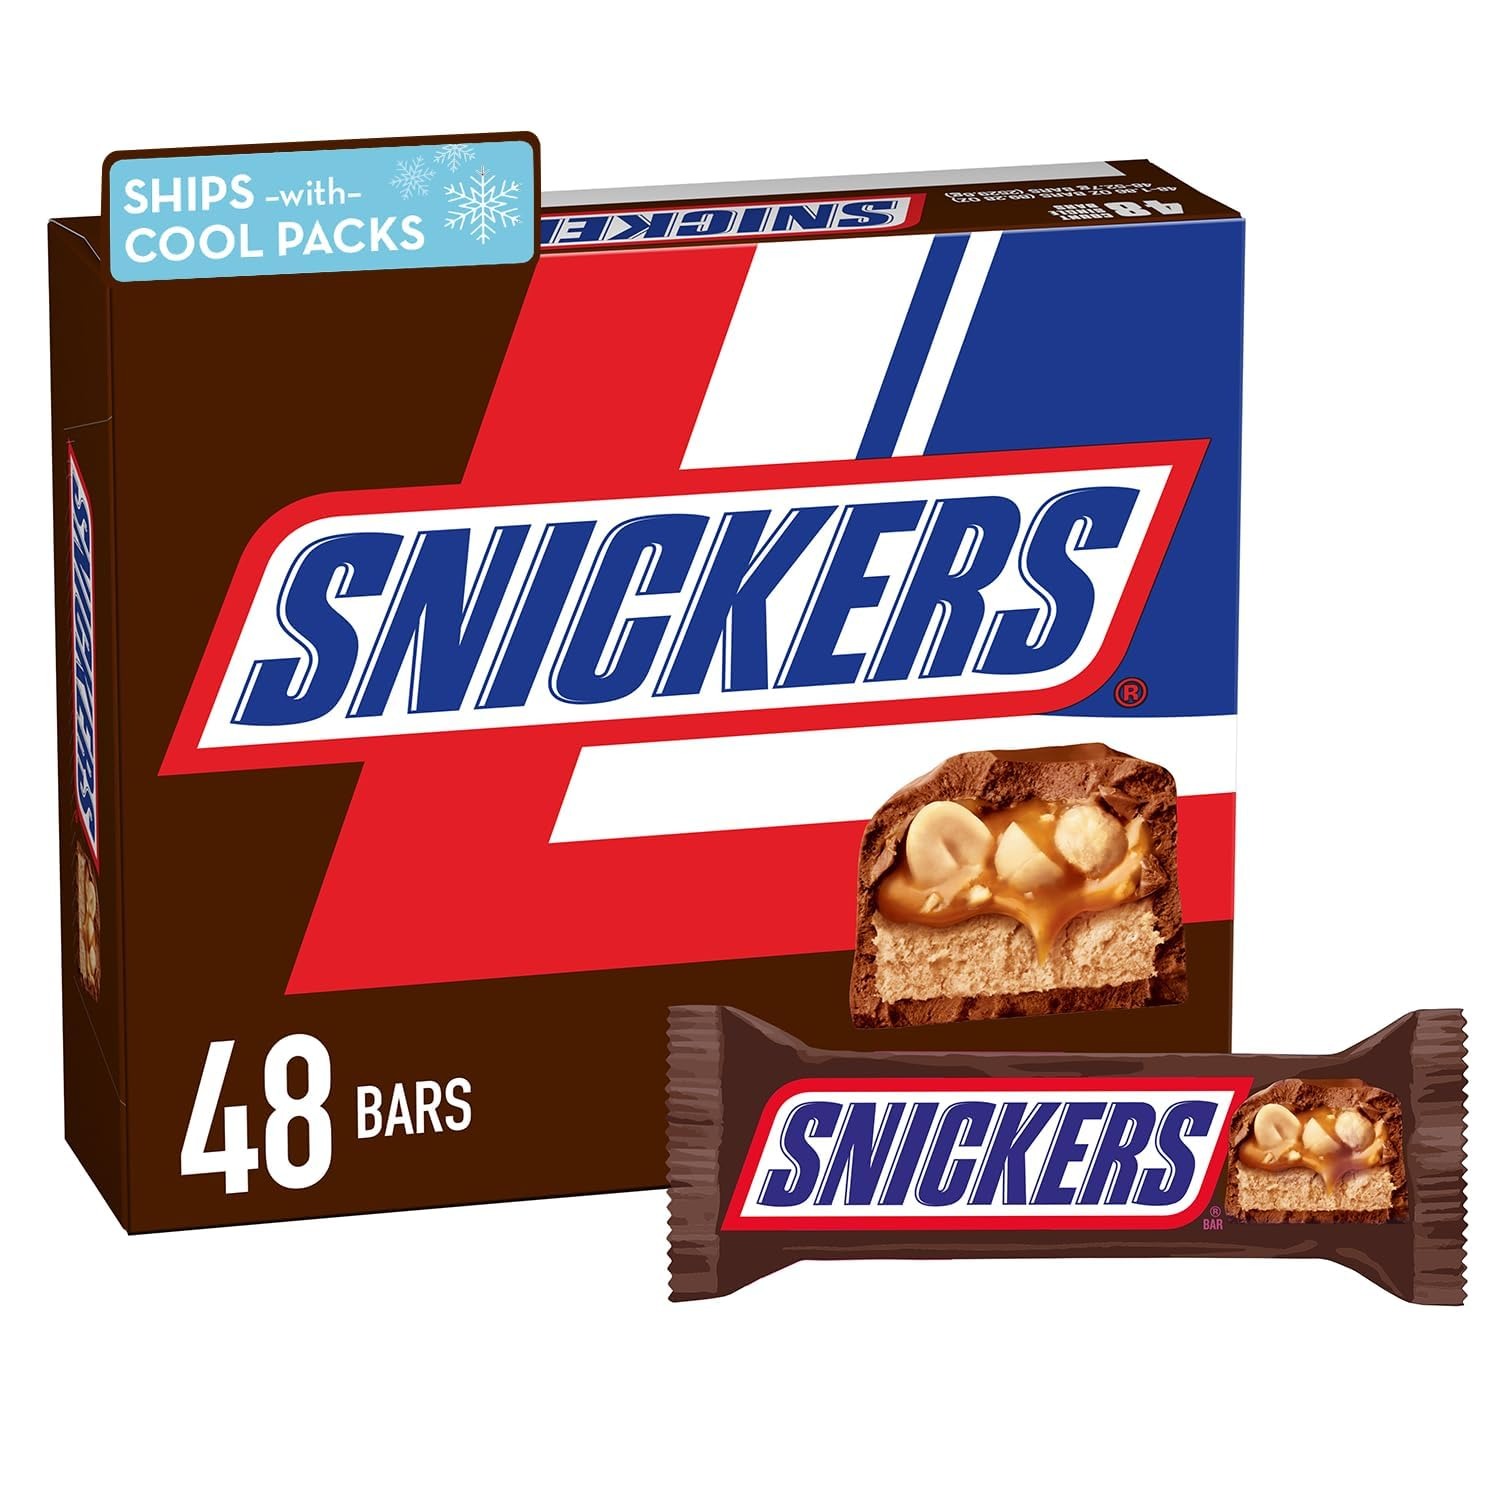
Item Name: SNICKERS Full Size Bulk Milk Chocolate Candy Bars, 1.86 oz Bar, 48 ct Box
Bullet Point 1: Contains one (1) 48-count box of 1.86-ounce Individually Wrapped Singles Size SNICKERS Chocolate Candy Bars Bulk Pack
Bullet Point 2: SNICKERS candy bars are made with caramel, nougat, peanuts and milk chocolate
Bullet Point 3: These full sized chocolate bars are great for gifts baskets, candy buffets, or party favors. Don't forget to try SNICKERS Almond Butter & SNICKERS Peanut Butter Squares
Bullet Point 4: Stock your pantry with this bulk chocolate pack for when you want a milk chocolate treat for the movie theater or game day
Bullet Point 5: Fill lots of Trick-or-Treat bags, Easter baskets, or Christmas stocking stuffers with this bulk chocolate candy bar assortment
Value: 89.28
Unit: Ounce

Price: 27.44